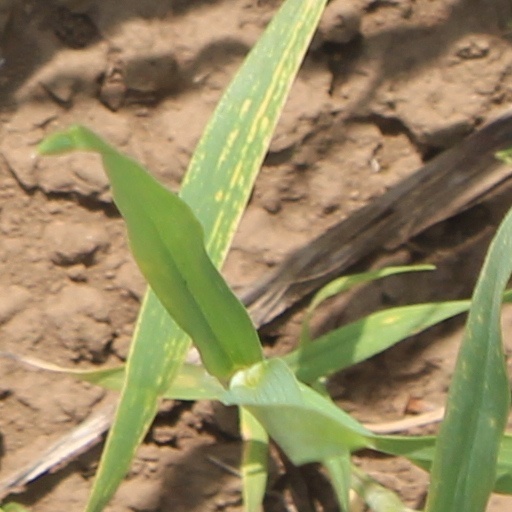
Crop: wheat